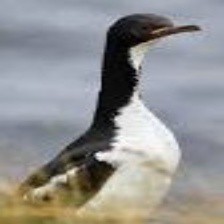
Species: AUCKLAND SHAQ
Scientific name: LEUCOCARBO COLENSOI